Jasmine Tookes

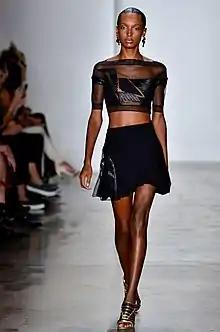

Tookes' first commercial ad campaigns were in 2010 for UGG Australia and Gap. Before breaking out on the international scene, she booked a Spring 2011 DKNY campaign and a layout in "Vogue Italia". Models.com named Tookes as one of the top 10 new models in a September 27, 2011, fashion week post. Tookes was selected by "Style" as its top new model in November 2011 based on her work for the Spring Fashion Shows. She was one of eleven new models for the annual Victoria's Secret Fashion Show in 2012. The 2012 show was taped in November and broadcast on the CBS network on December 4. The night before the airing of the fashion show, Tookes and fellow Victoria's Secret models Behati Prinsloo and Jacquelyn Jablonski guest starred on the December 3 "Ha'awe Make Loa" episode of CBS' "Hawaii Five-0". French "Vogue" named her as one of its 10 New faces from fall/winter 2012–2013 Fashion Week.